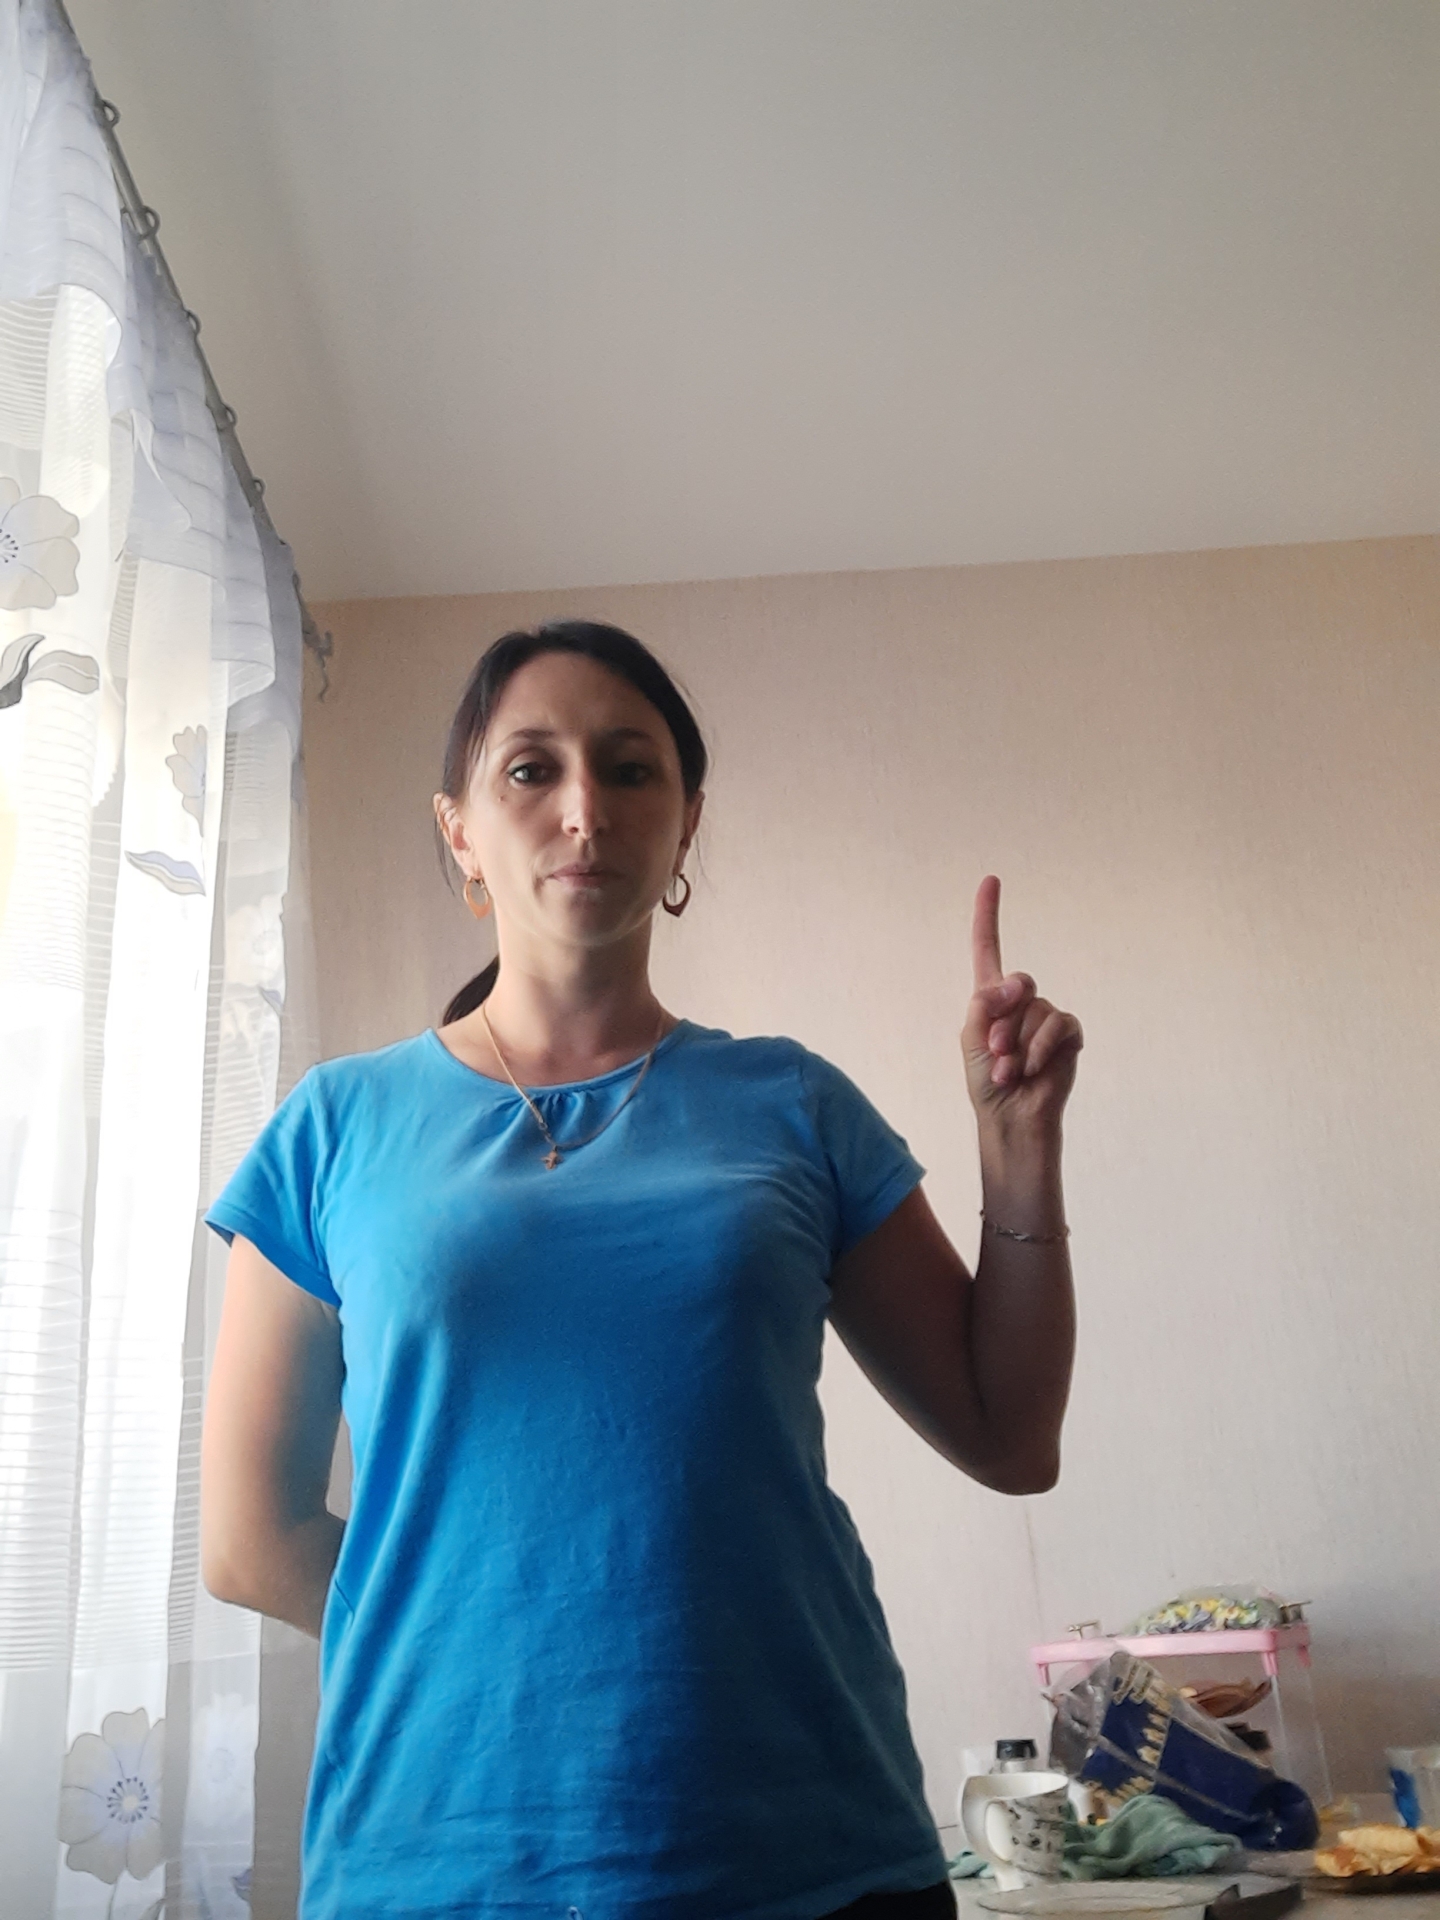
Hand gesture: one